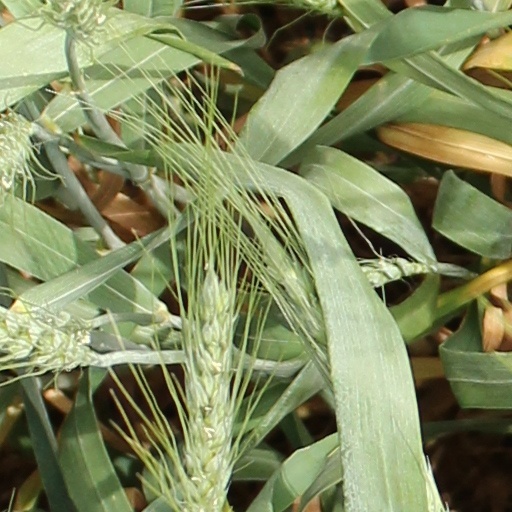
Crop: wheat